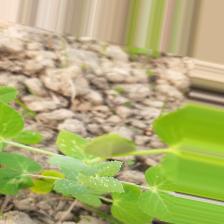
Label: Powdery Mildew